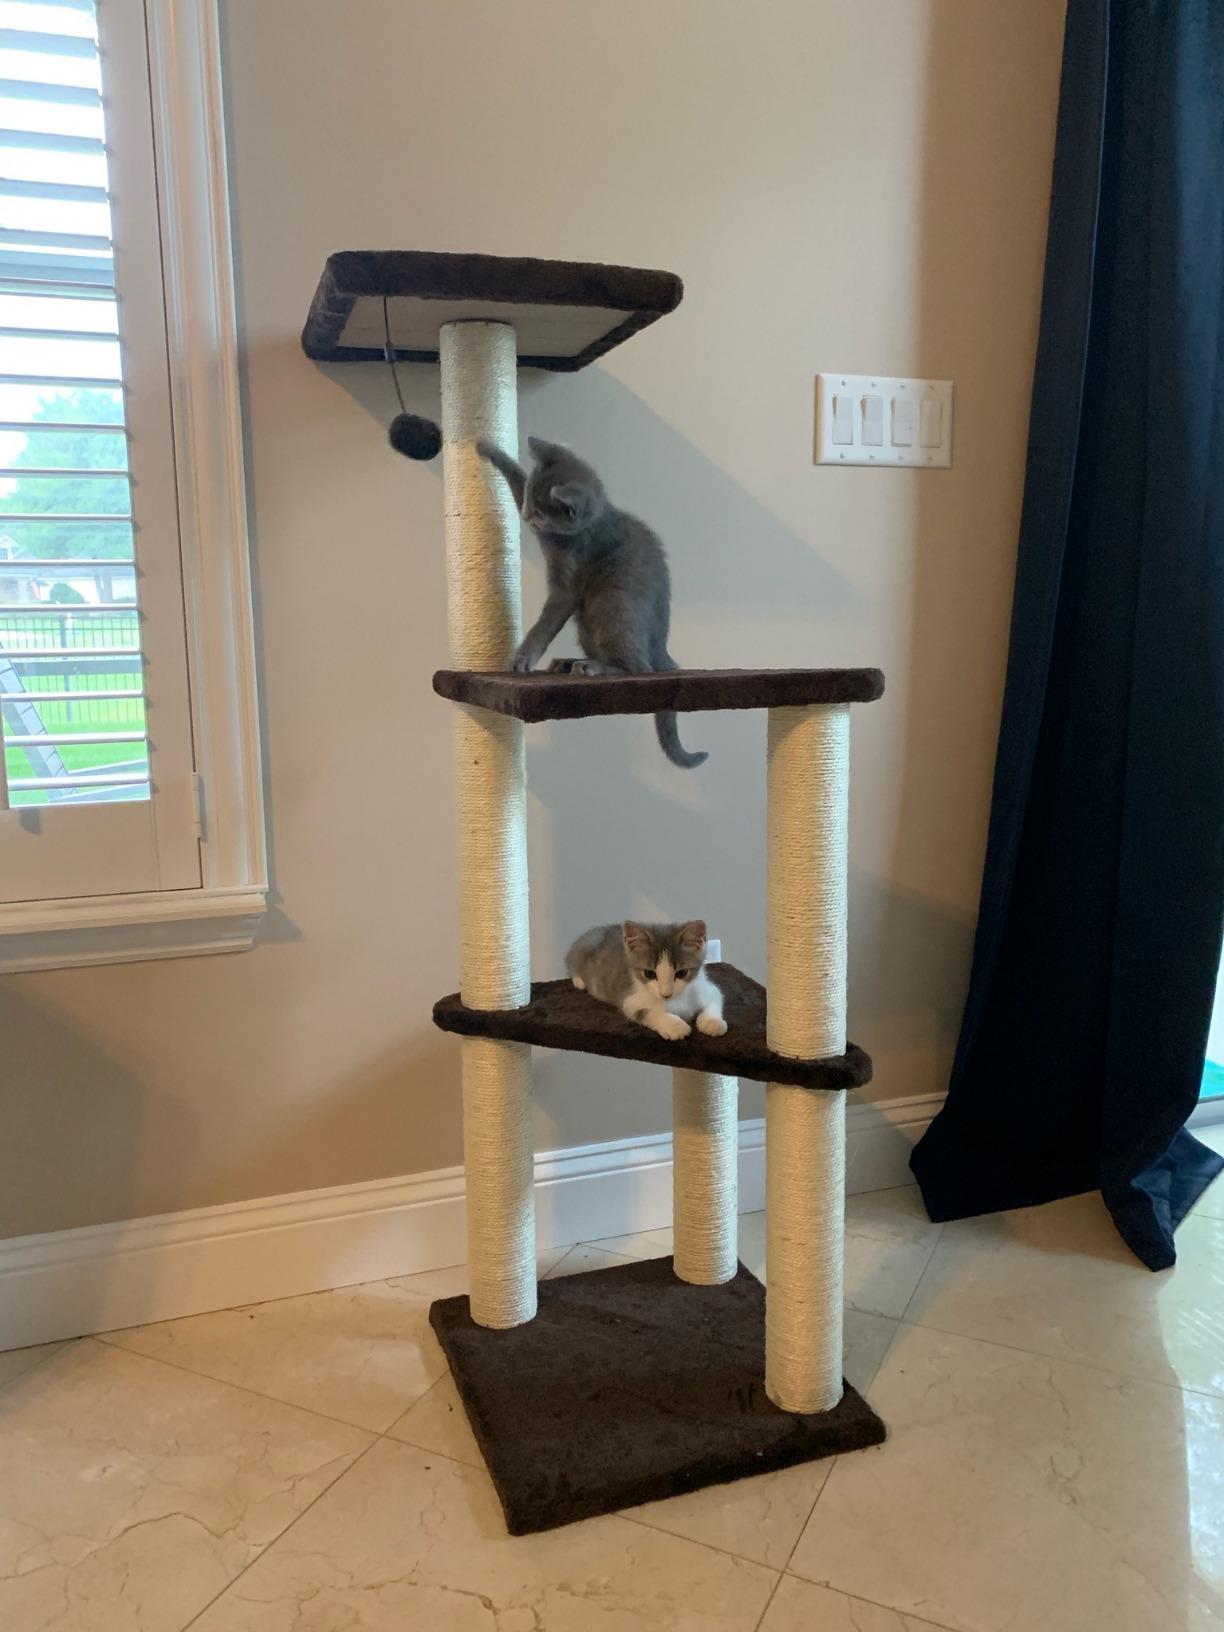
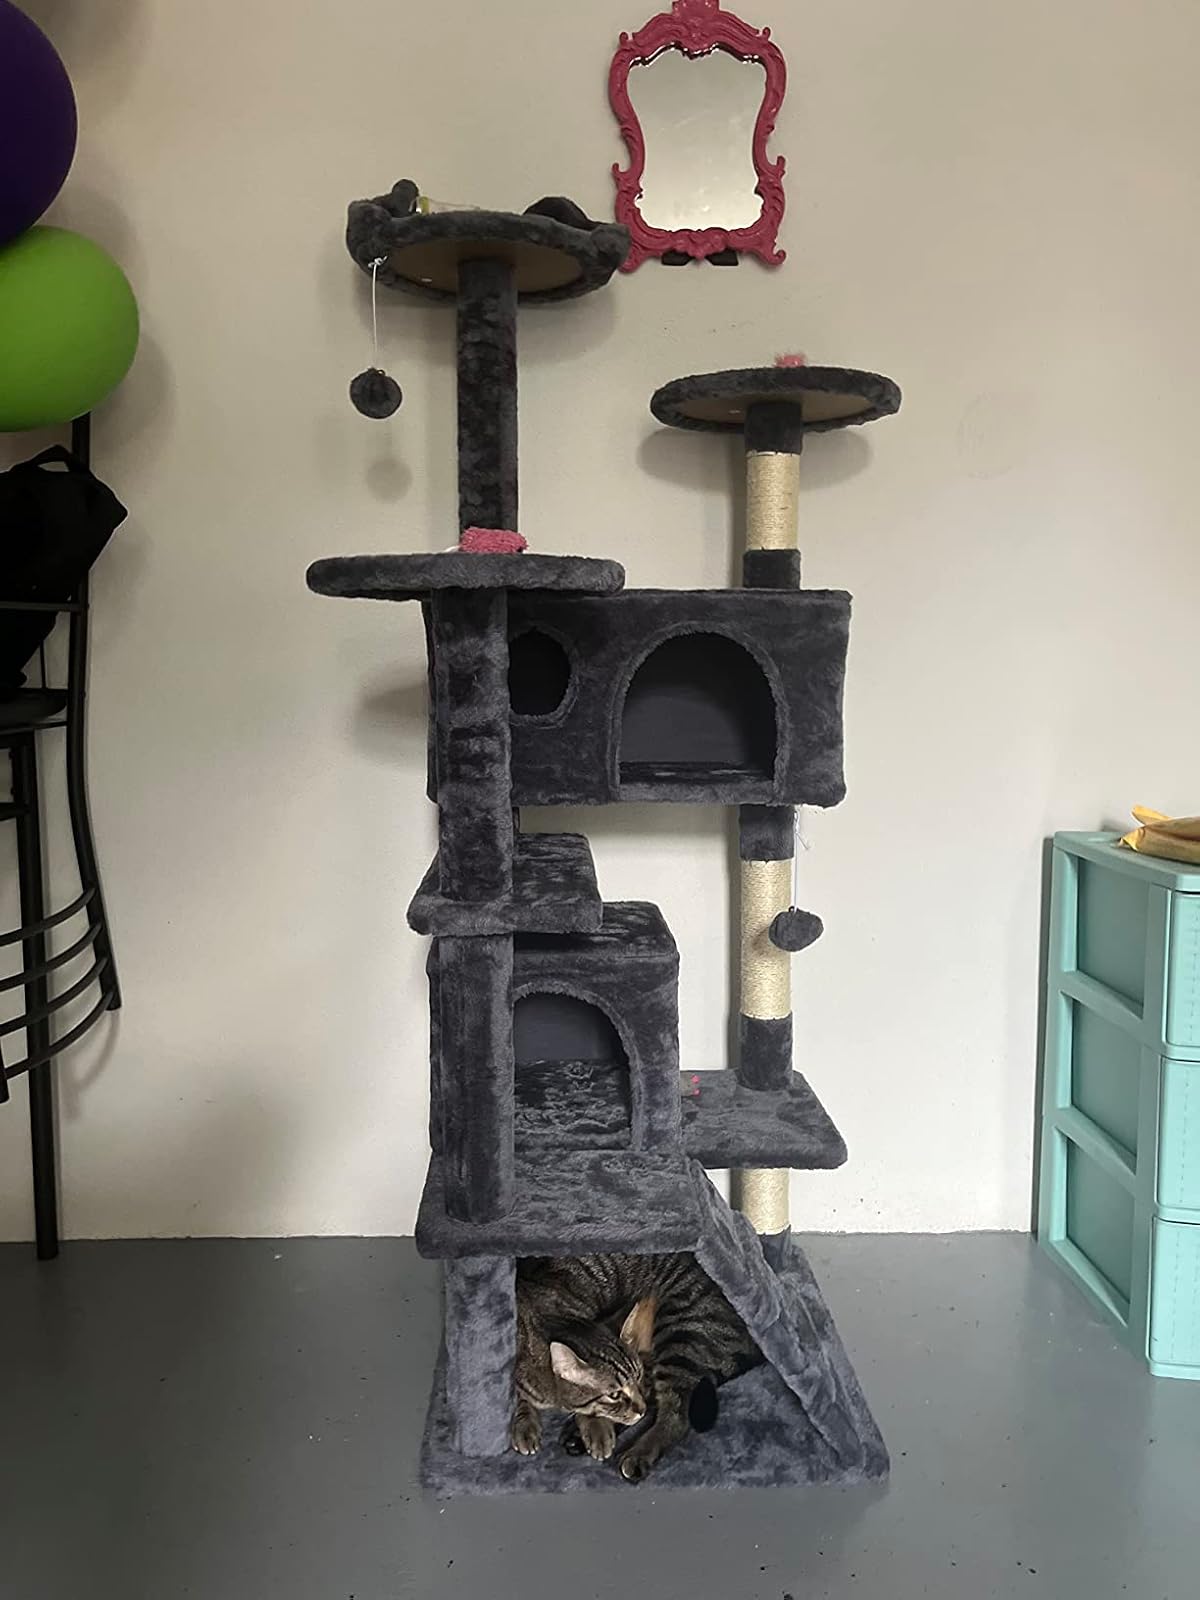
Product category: items_cat tree
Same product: no